Aerosport Rail

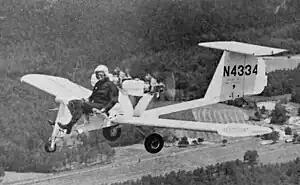

The Aerosport Rail is an American minimalist ultralight aircraft, designed by Harris Woods and built by Aerosport Inc. The aircraft was first flown on 14 November 1970.